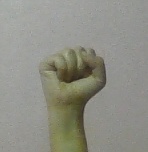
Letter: saad